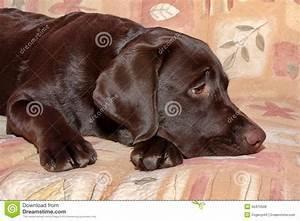
dog